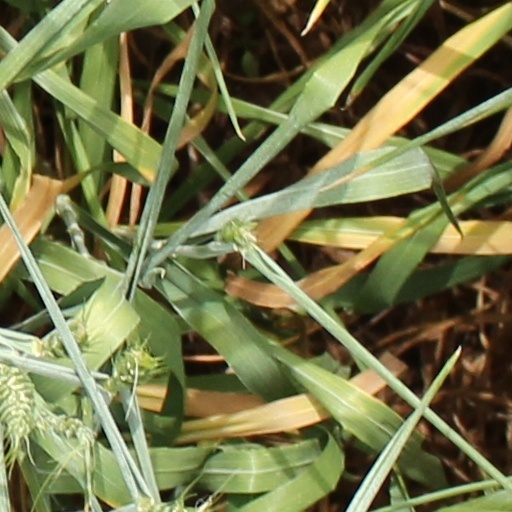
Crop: wheat